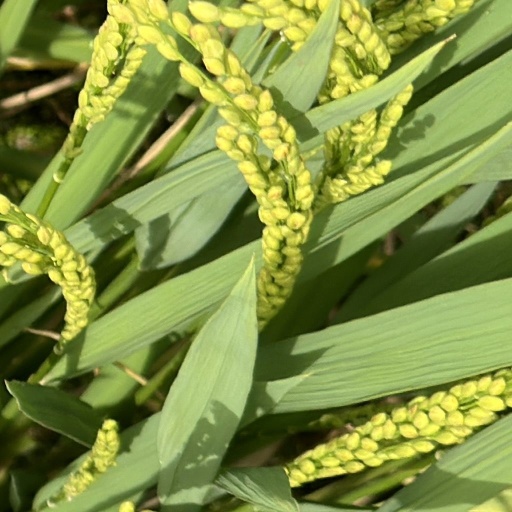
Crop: rice